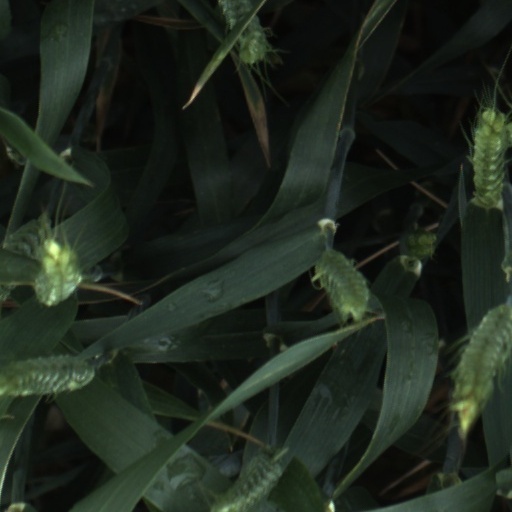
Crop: wheat